Umberto I of Italy

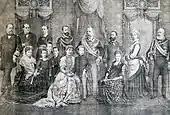
The royal family of King Umberto I

The son of Victor Emmanuel II and Archduchess Adelaide of Austria, Umberto was born in Turin, which was then capital of the Kingdom of Piedmont-Sardinia, on 14 March 1844, his father's 24th birthday. His education was entrusted to, among others, Massimo Taparelli, Marquess d'Azeglio, and Pasquale Stanislao Mancini. As Crown Prince, Umberto was distrusted by his father, who gave him no training in politics or constitutional government. Umberto was brought up with no affection or love. Instead, Umberto was taught to be obedient and loyal; he had to stand at attention whenever his father entered the room. When speaking to his father, Umberto had to get down on his knees to kiss his father's hand first. The fact that Umberto had to kiss his father's hand before being allowed to speak to him (both in public and in private) right up to his father's death contributed much to the tension between the two.